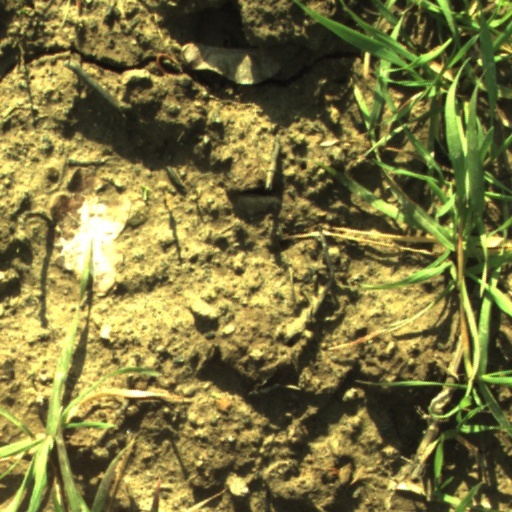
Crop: wheat